Venetian Crusade

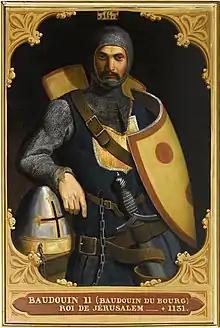
Baldwin II of Jerusalem

Some "great nobles", whom William of Tyre did not name, were appointed to inform Eustace of his brother's death. The elderly Eustace III of Boulogne were offered the throne by these great nobles. Eustace was at first uninterested as he preferred to rule his safer European holdings in his County of Boulogne rather than risk it all in the Levant. He was only convinced to accept it after his courtiers shamed him for not fulfilling his family legacy and duties. After he was convinced, Eustace began the journey all the way to the Levant.